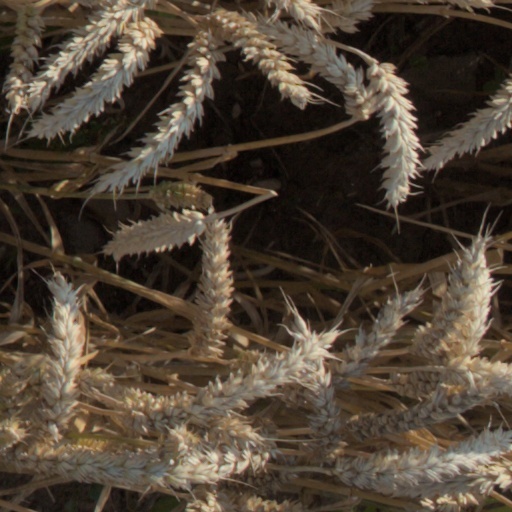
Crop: wheat